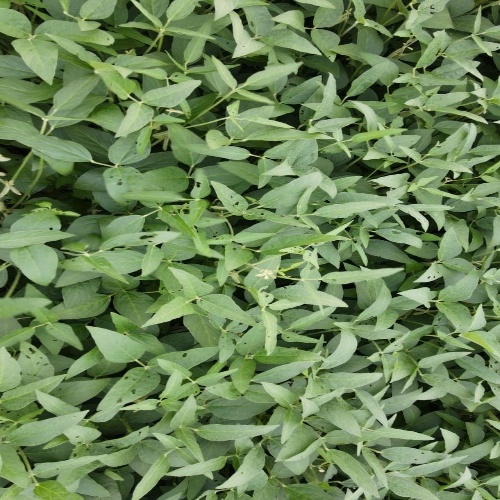
Label: Diabrotica_speciosa